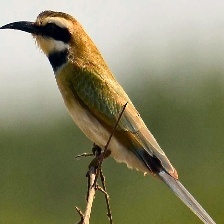
Species: WHITE THROATED BEE EATER
Scientific name: MEROPS ALBICOLLIS
ImageNet parent category: bee_eater